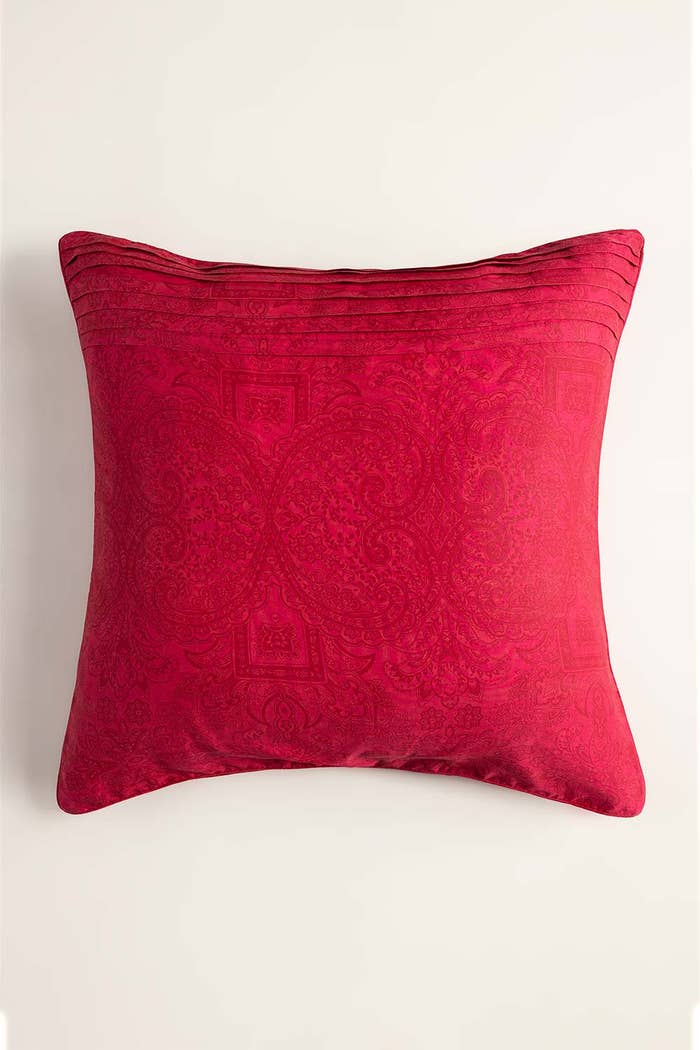
red paisley pillow